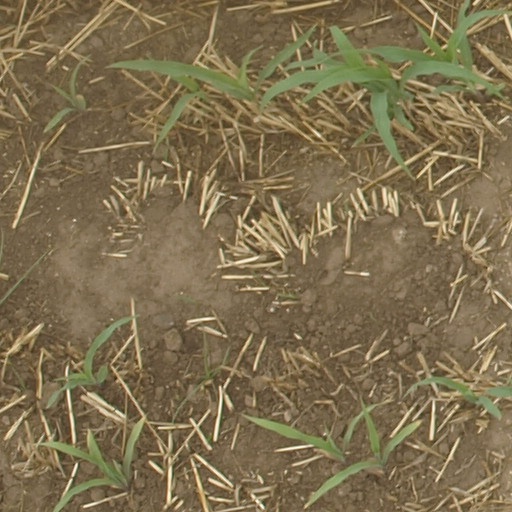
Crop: maize; corn